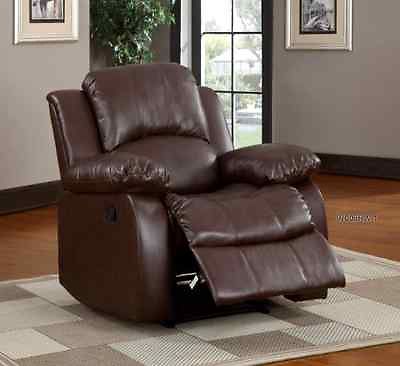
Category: sofa